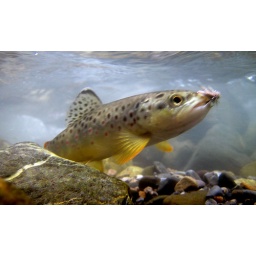
brown trout from upper af river under